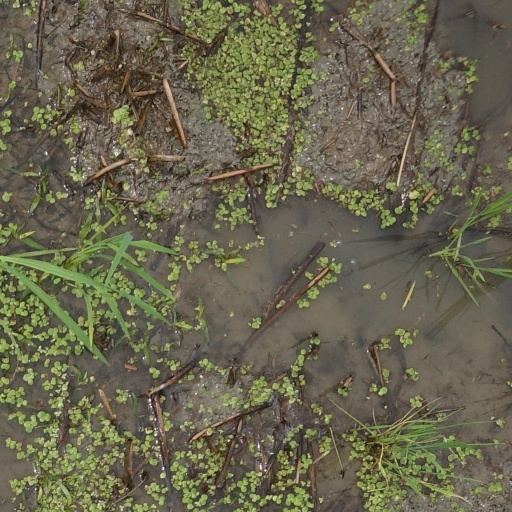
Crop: rice